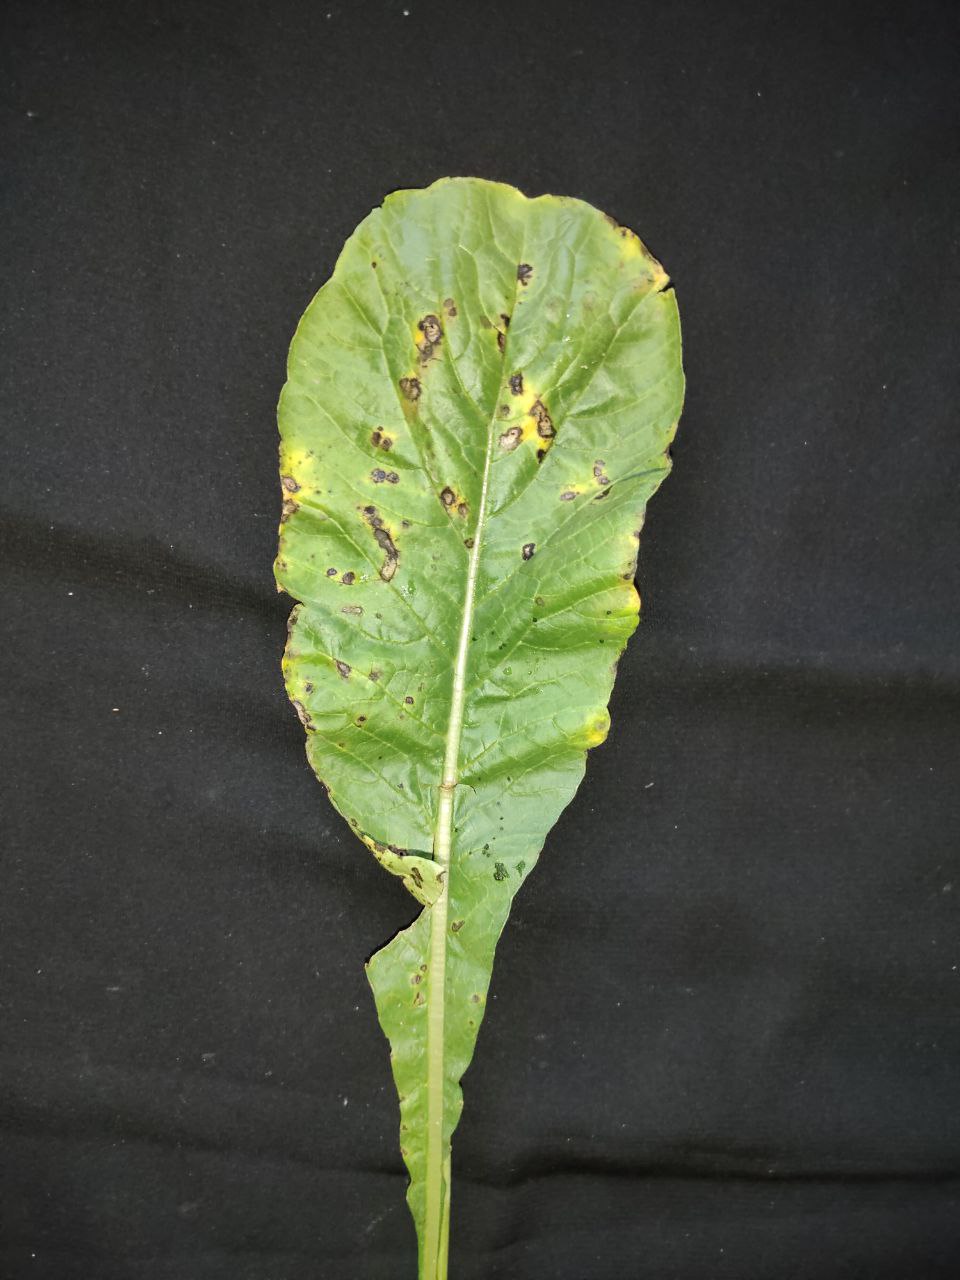
Label: Black leaf spot